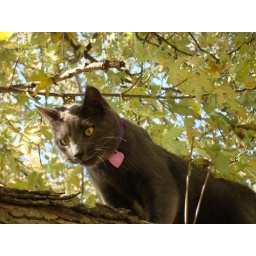
close cat in tree